69th Infantry Regiment (New York)

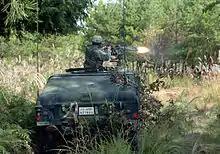
69th Infantry in Japan as part of Operation Orient Shield

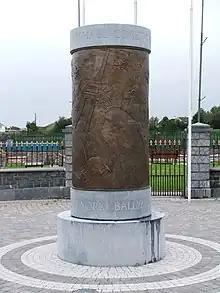
Memorial to the 69th in Ballymote, Ireland

After Chateau Thiery, the regiment refitted. Replacements from all over the United States arrived, becoming about 65 percent of the regiment's enlisted men and nearly 75 percent of the officers. Meanwhile, General Pershing, commander of the AEF on the Western Front, had finally amassed enough troops to form an autonomous American field army. Its first battle would be to pinch off the St. Mihiel salient. The Rainbow Division with the Fighting 69th would participate from the right side pressing northwest from Beaumont assisted by Lieutenant Colonel George Patton's 1st Provisional Tank Brigade, (later redesignated the 304th Tank Brigade). Many days of marches through the rain brought the 69th to the jump-off point by 10 September, but the rain delayed the start to 12 September. The Germans sensed the build-up and were in the process of withdrawing, so resistance was light. The regiment captured thousands of Germans in open field fighting while suffering 47 KIA and reached its objective of St. Benoit on 15 September.